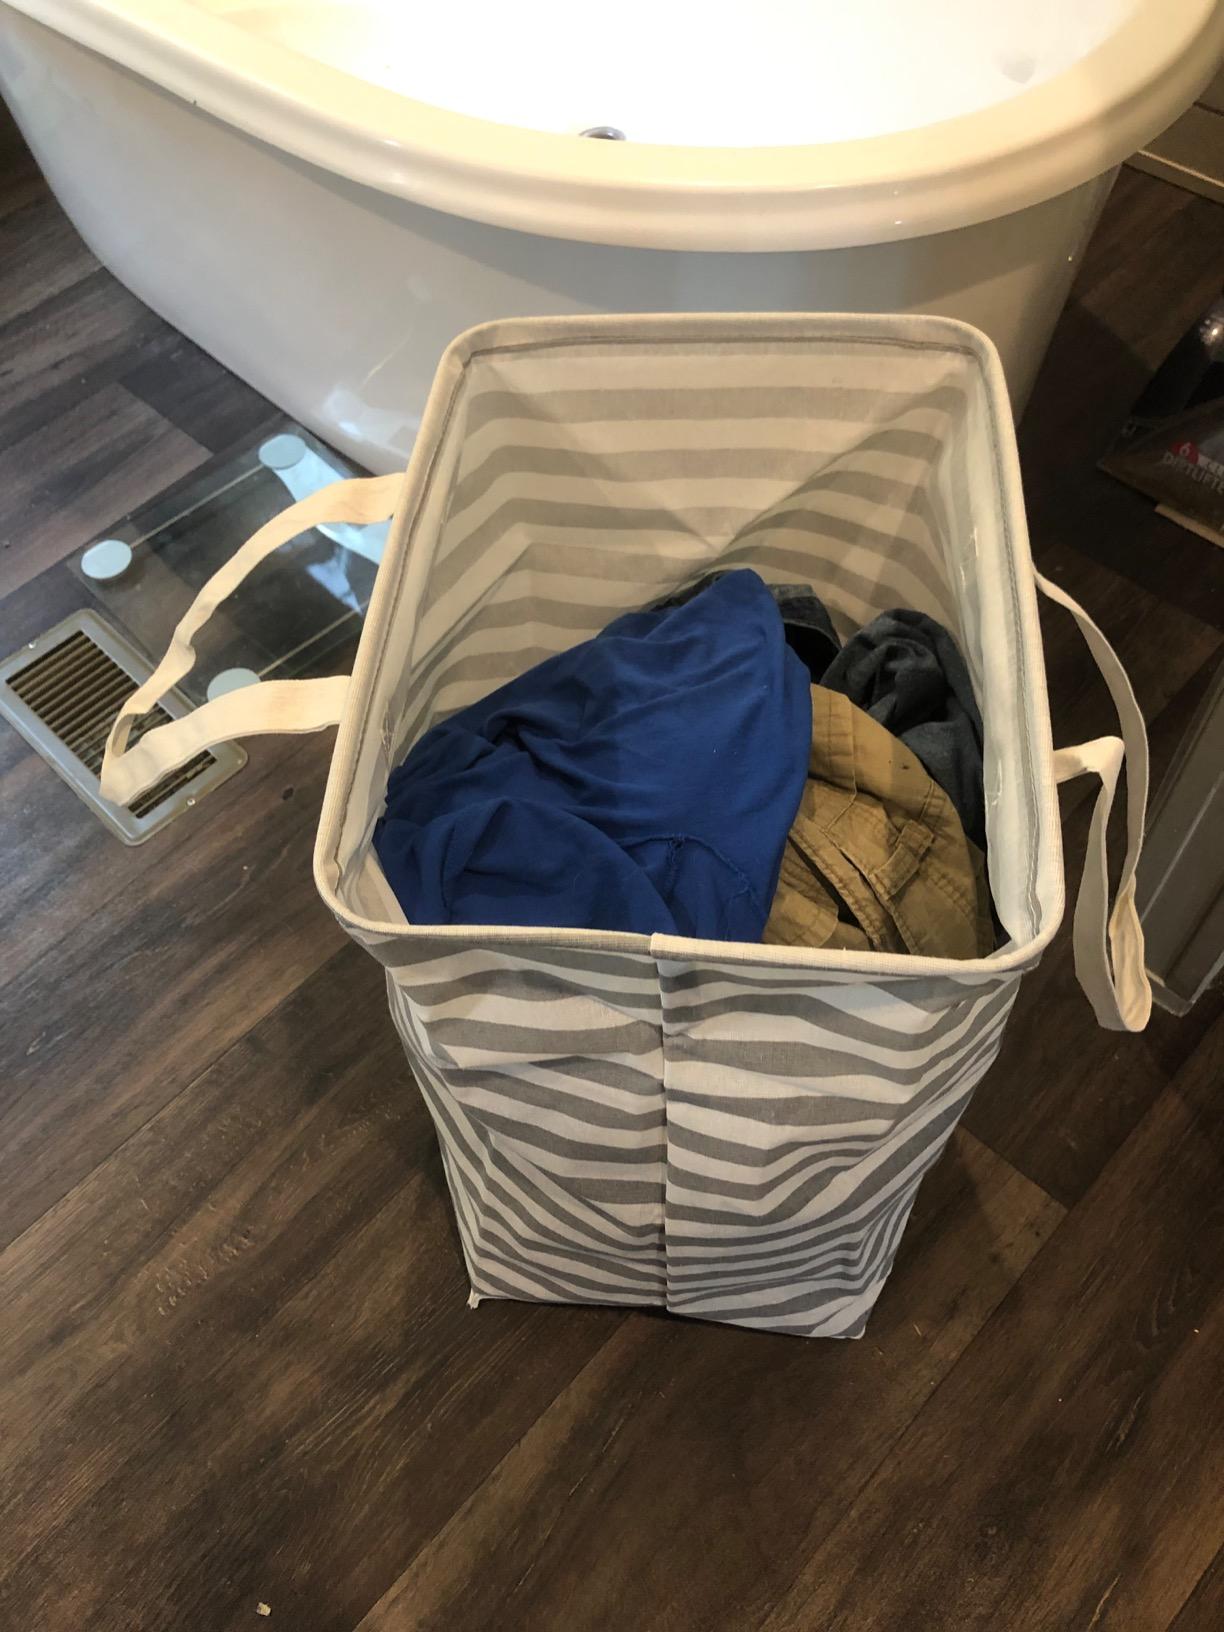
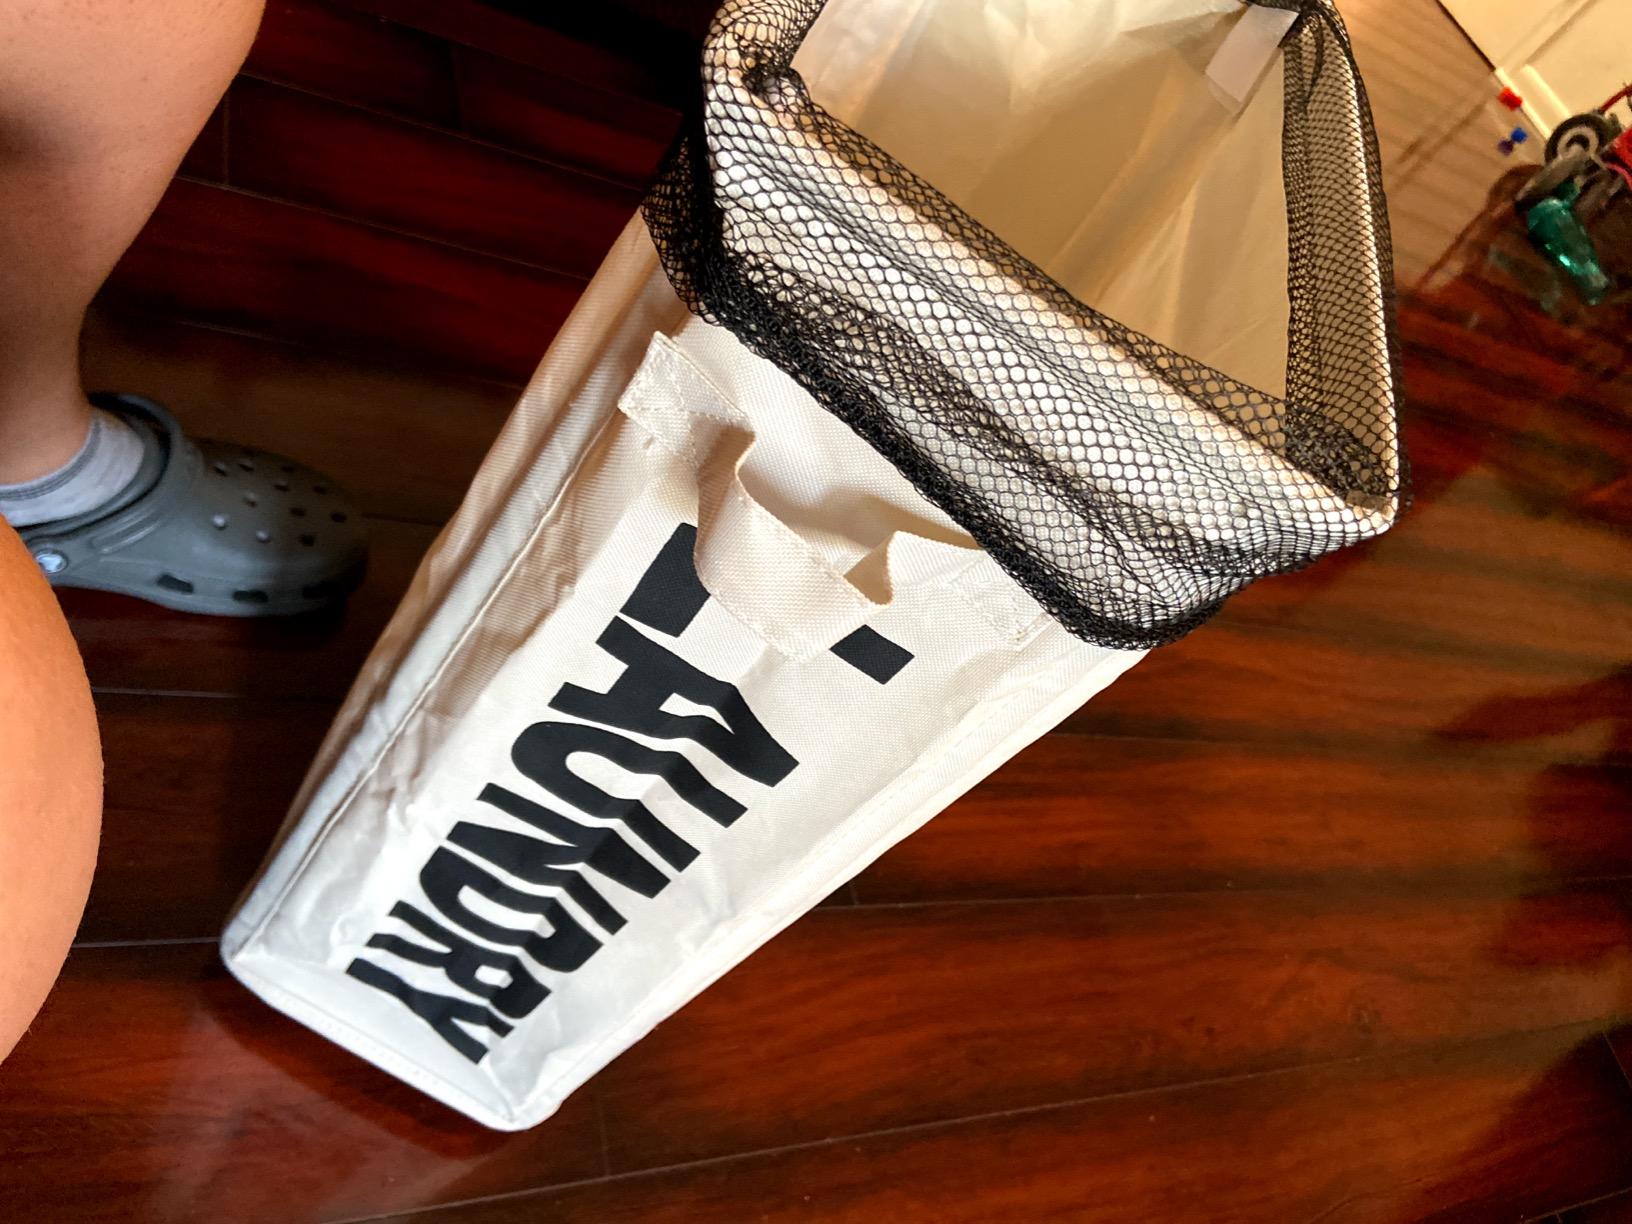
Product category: items_hamper
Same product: no